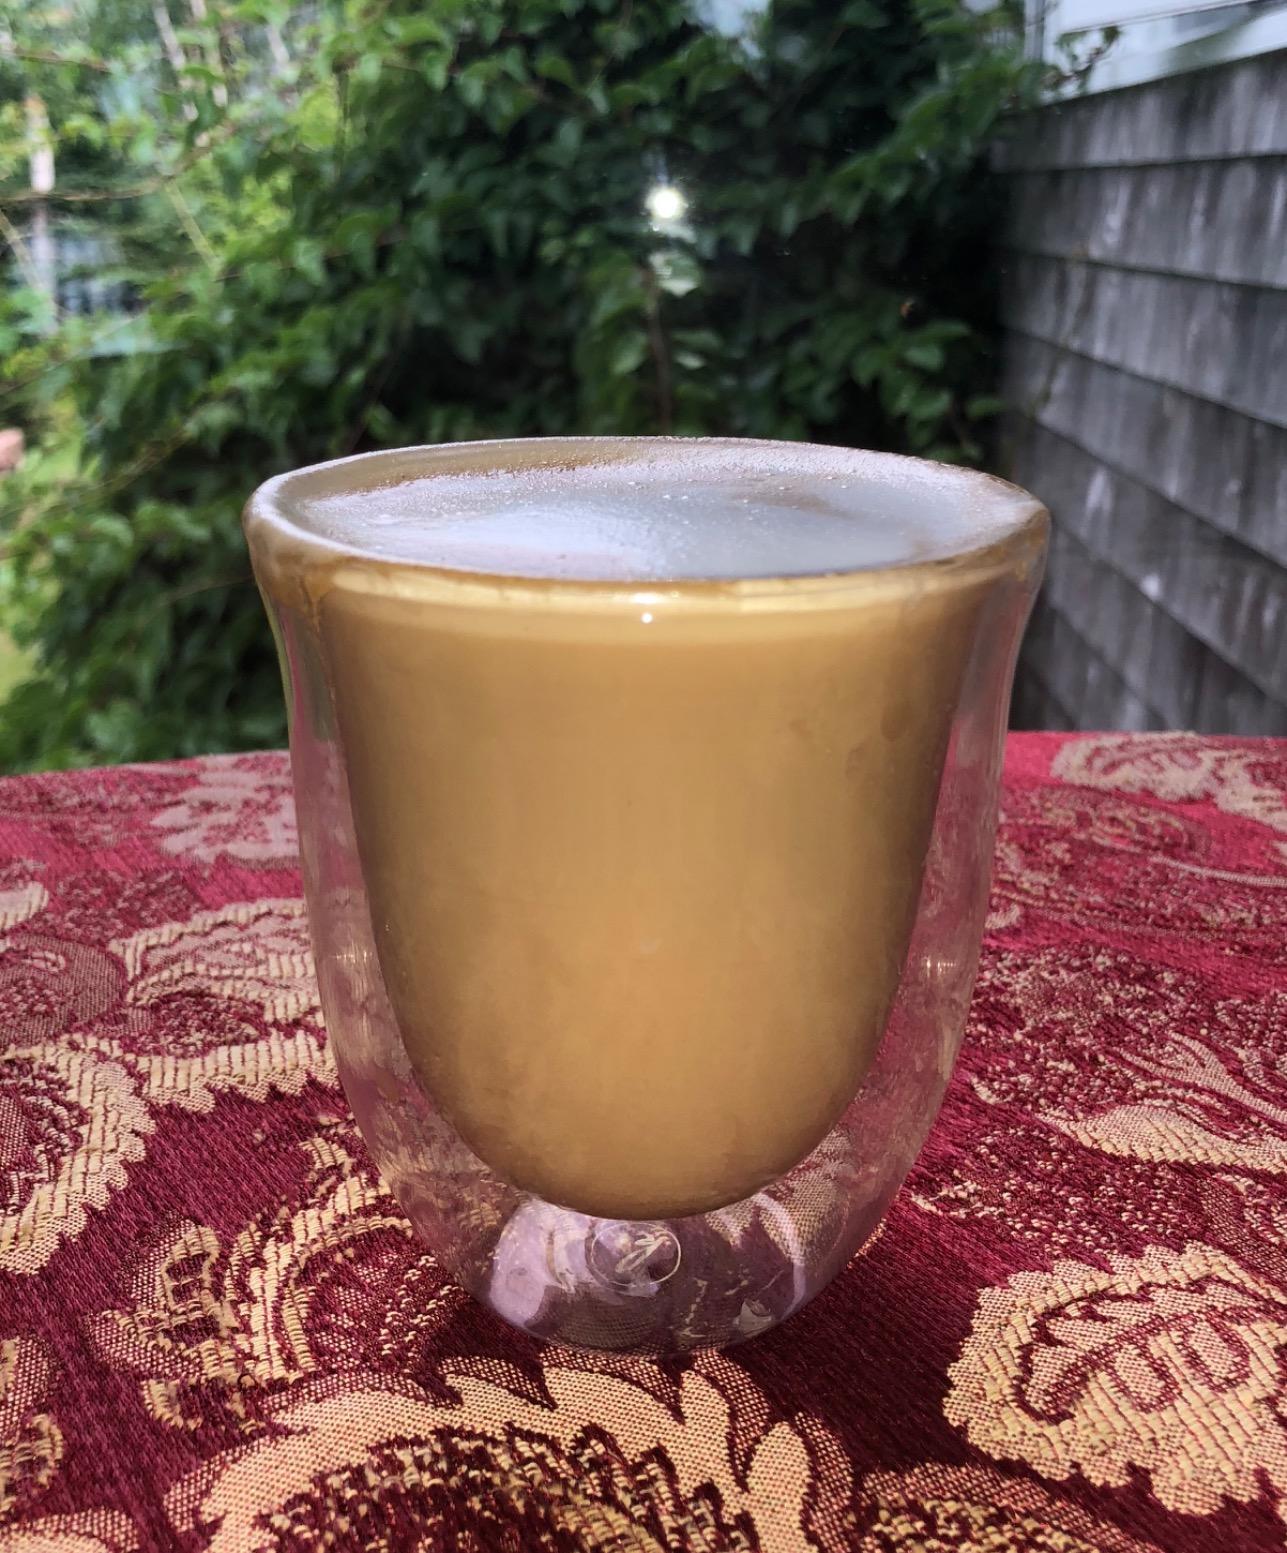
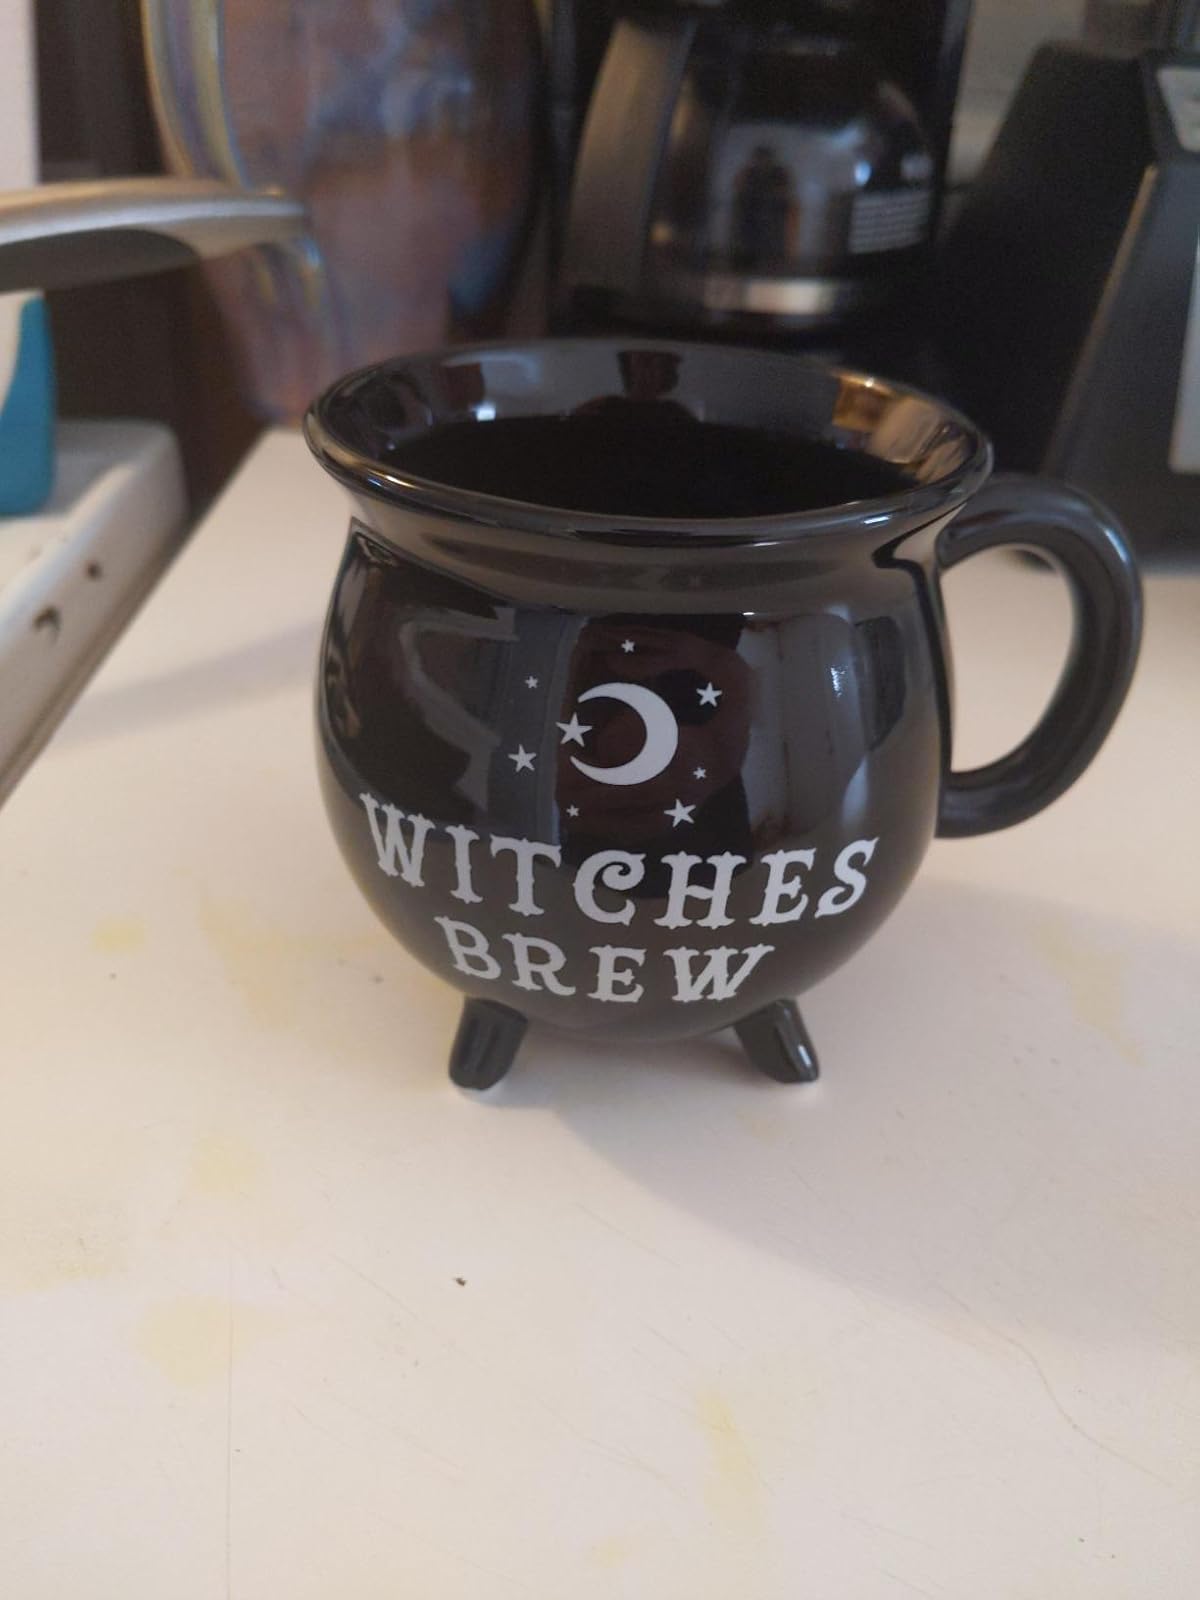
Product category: items_mug
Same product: no